Tourism in Alberta

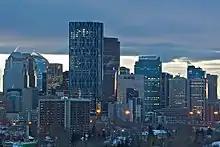
Calgary Skyline At Sunset

The Canadian Rockies in Alberta's southwest are a major attraction for climbing and hiking, with an extensive park system and mountain peaks reaching over 3000 m. The Kananaskis Country park system has numerous trails for hiking and horseback riding, and rafting is done on some of the rivers.